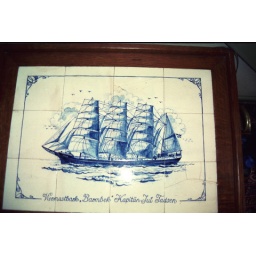
Tanta Hanna's table in the hall way with Captain Tadsen's ship on it.